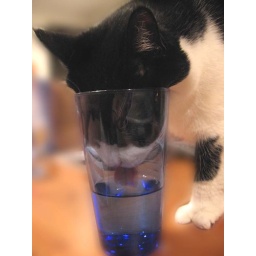
No glass of water is safe around this cat!